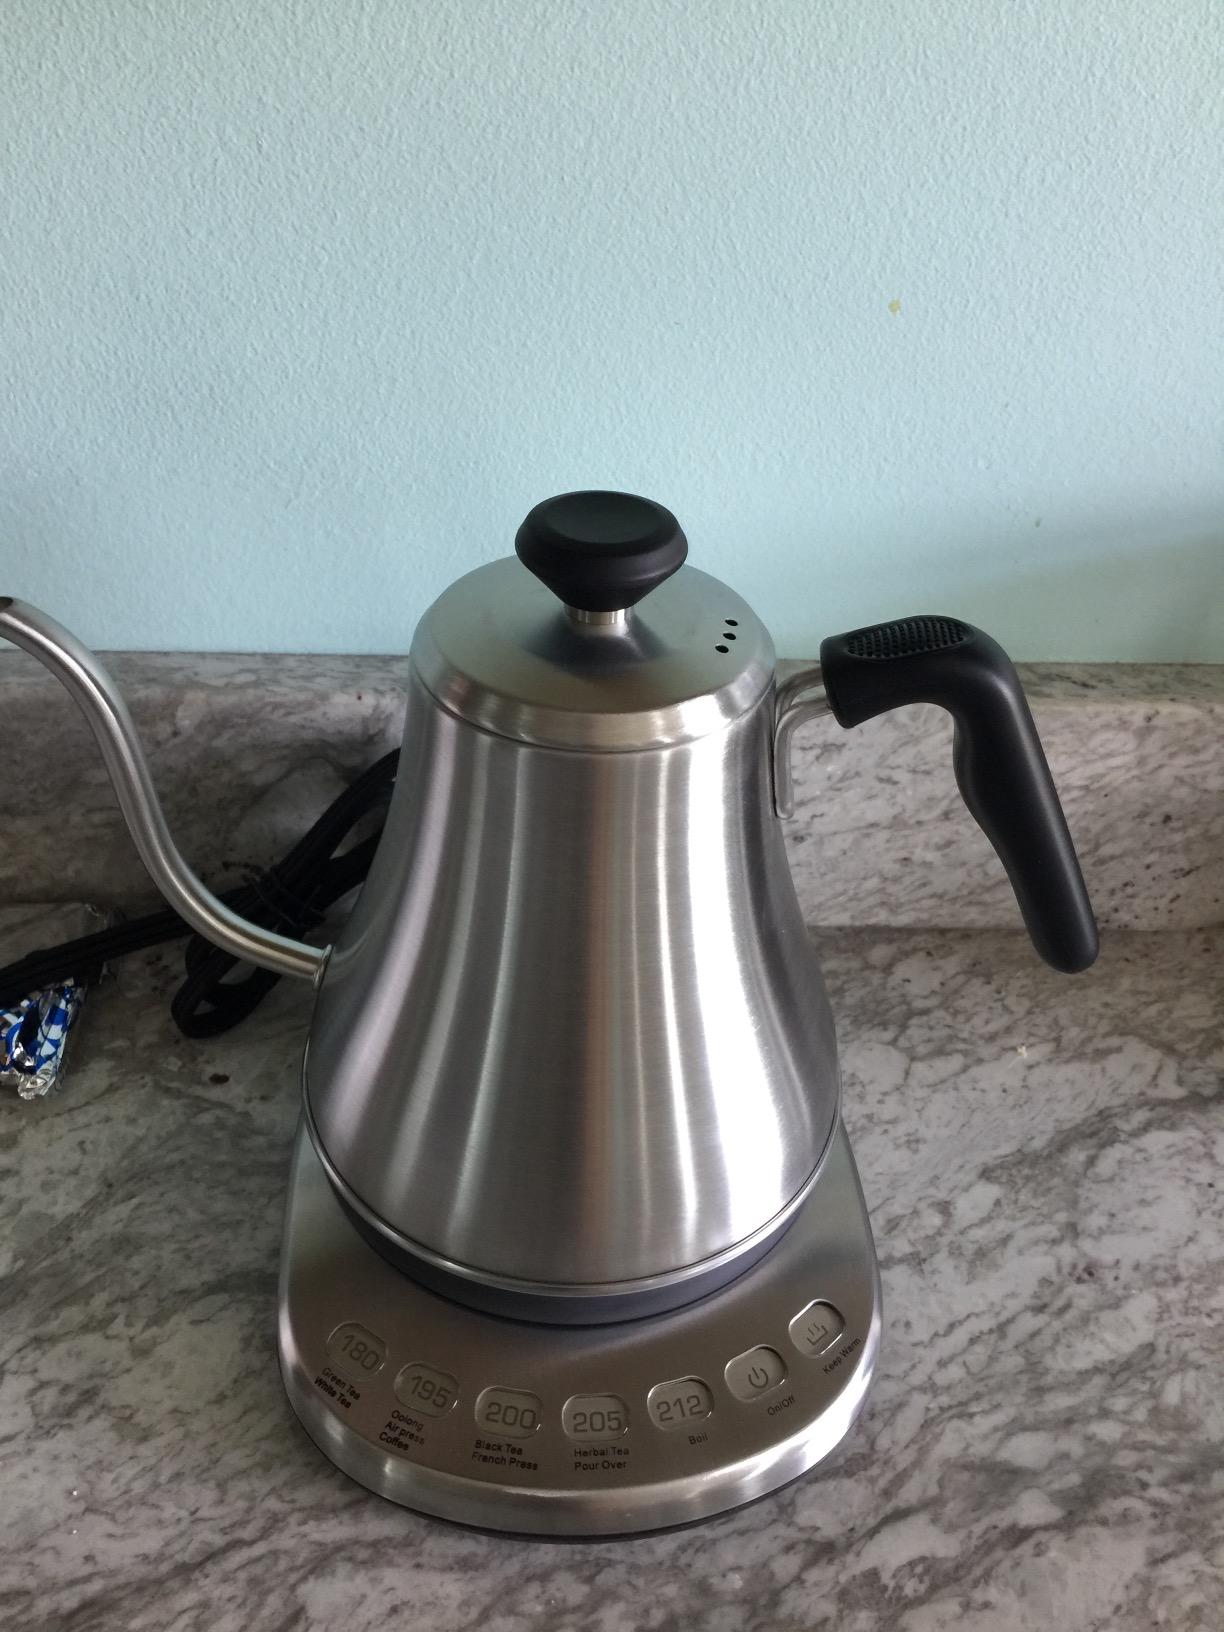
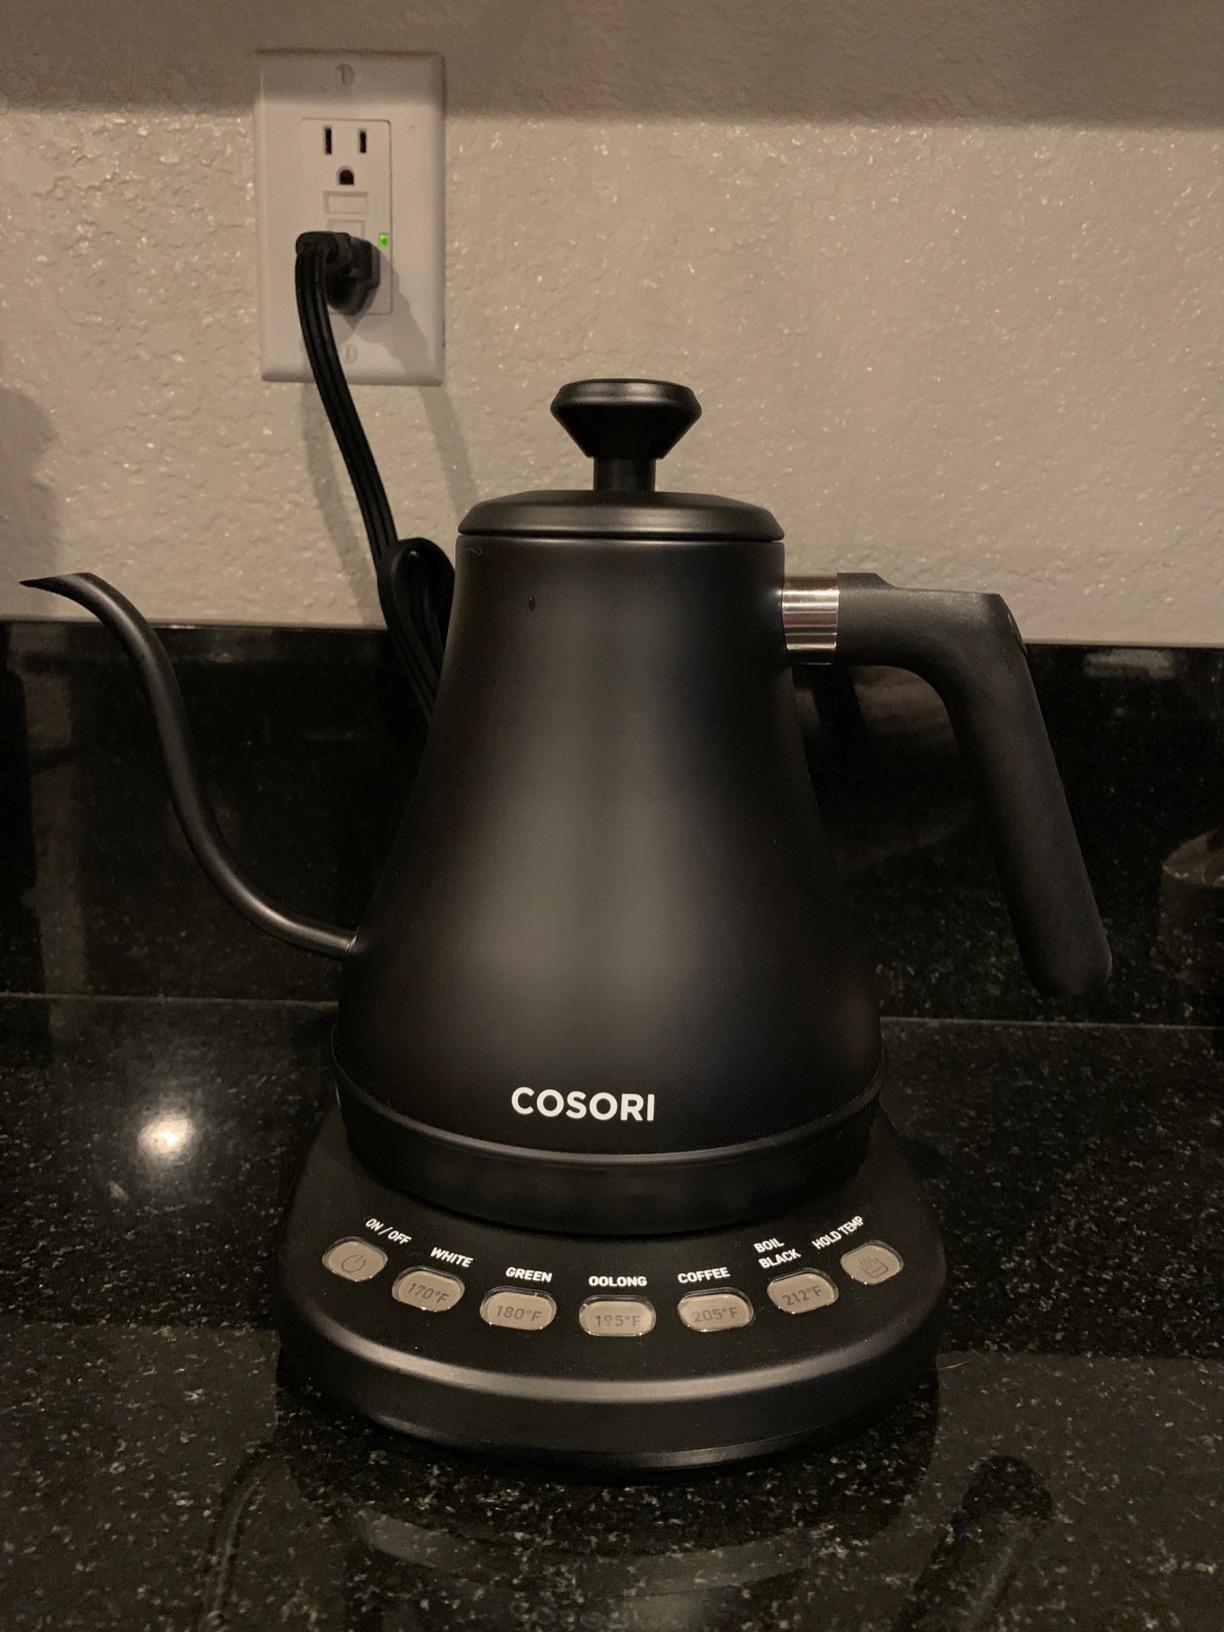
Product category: items_kettle
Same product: no